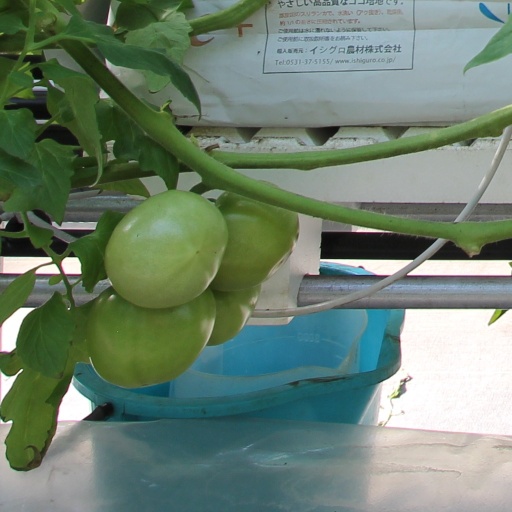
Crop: tomato